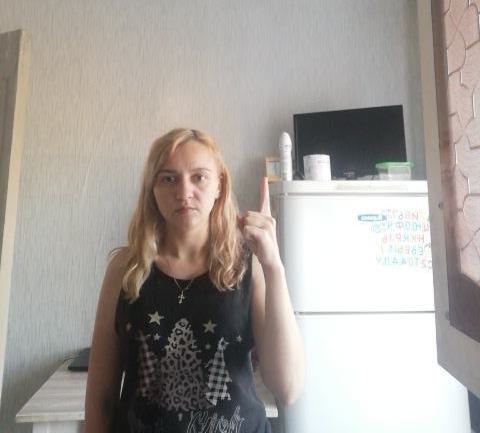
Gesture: one